Devon Hamilton

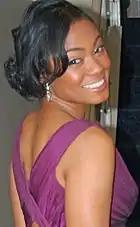
Tatyana Ali appears as Devon's girlfriend "Roxanne" from 2007 to 2013.

Prior to Hilary, Devon had seen very little romantic development. However, James appreciated that his character was not immediately thrust into a romance but was instead "given extremely meaningful and big stories over the first nine years." The actor believed it gave the audience time to see Devon grow into a "believable" leading man. While the character has brief dalliances here and there, he has a stable girlfriend in Roxanne (Tatyana Ali) starting in 2007. However, the pairing receives very little development. The character's most controversial story to date involved Devon's affair with his "aunt" Tyra (Eva Marcille). In May 2009 the writers introduced Devon's great-aunt, Virginia (Della Reese) who reveals several family secrets, including that Tyra is not biologically or legally related to the Hamiltons. In June 2009, "Daytime Confidential" published a spoiler article which revealed that Devon would begin to develop romantic feelings for Tyra and Devon even fantasizes about kissing her. At the time, Devon is upset with Tyra for breaking up Neil's marriage to Karen Taylor (Nia Peeples). During an argument on August 12, 2009, an angry Devon brings Tyra to tears and when he comforts her, they end up sleeping together; the two are caught by Roxanne. Bryton defended Devon by reminding fans that Devon was only 19 years old when he slept with Tyra and until the affair Hilary, Tyra is the only big mistake Devon had made in his romantic life. Devon has grown up a bit since his tryst with Tyra. Also, the lack of a family connection between Devon and Tyra made it seem a little less dramatic for James. They "didn't grow up together. It's not like someone you see at every family reunion or anything like that." Ultimately, James regretted the storyline because it made Devon look like a hypocrite when he comes down on his biological parents for having an affair when Tucker is still married.